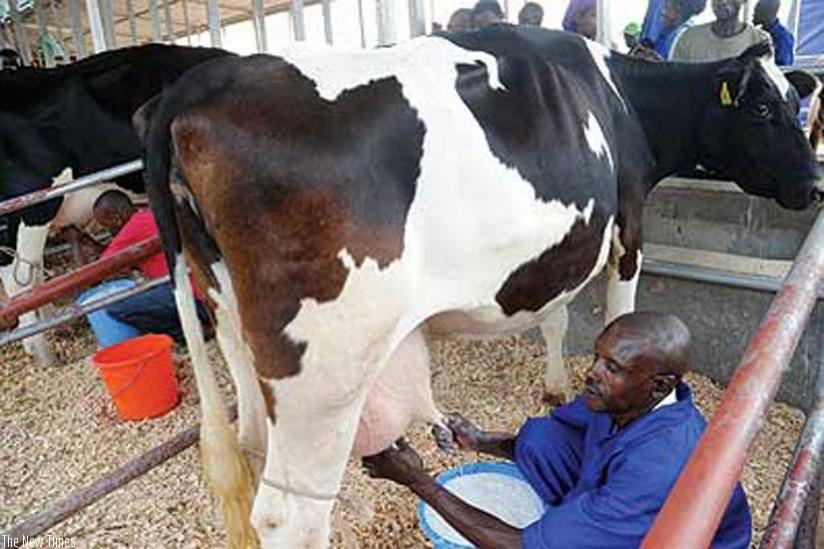
Furaha iliyoje kwa wakulima ambapo wamo vibandani mwa ng'ombe wanakamua maziwa. Mbele yao kuna maafisa wa wakulima ambao wanaangalia vile ng'ombe inatoa mazao yake mazuri.